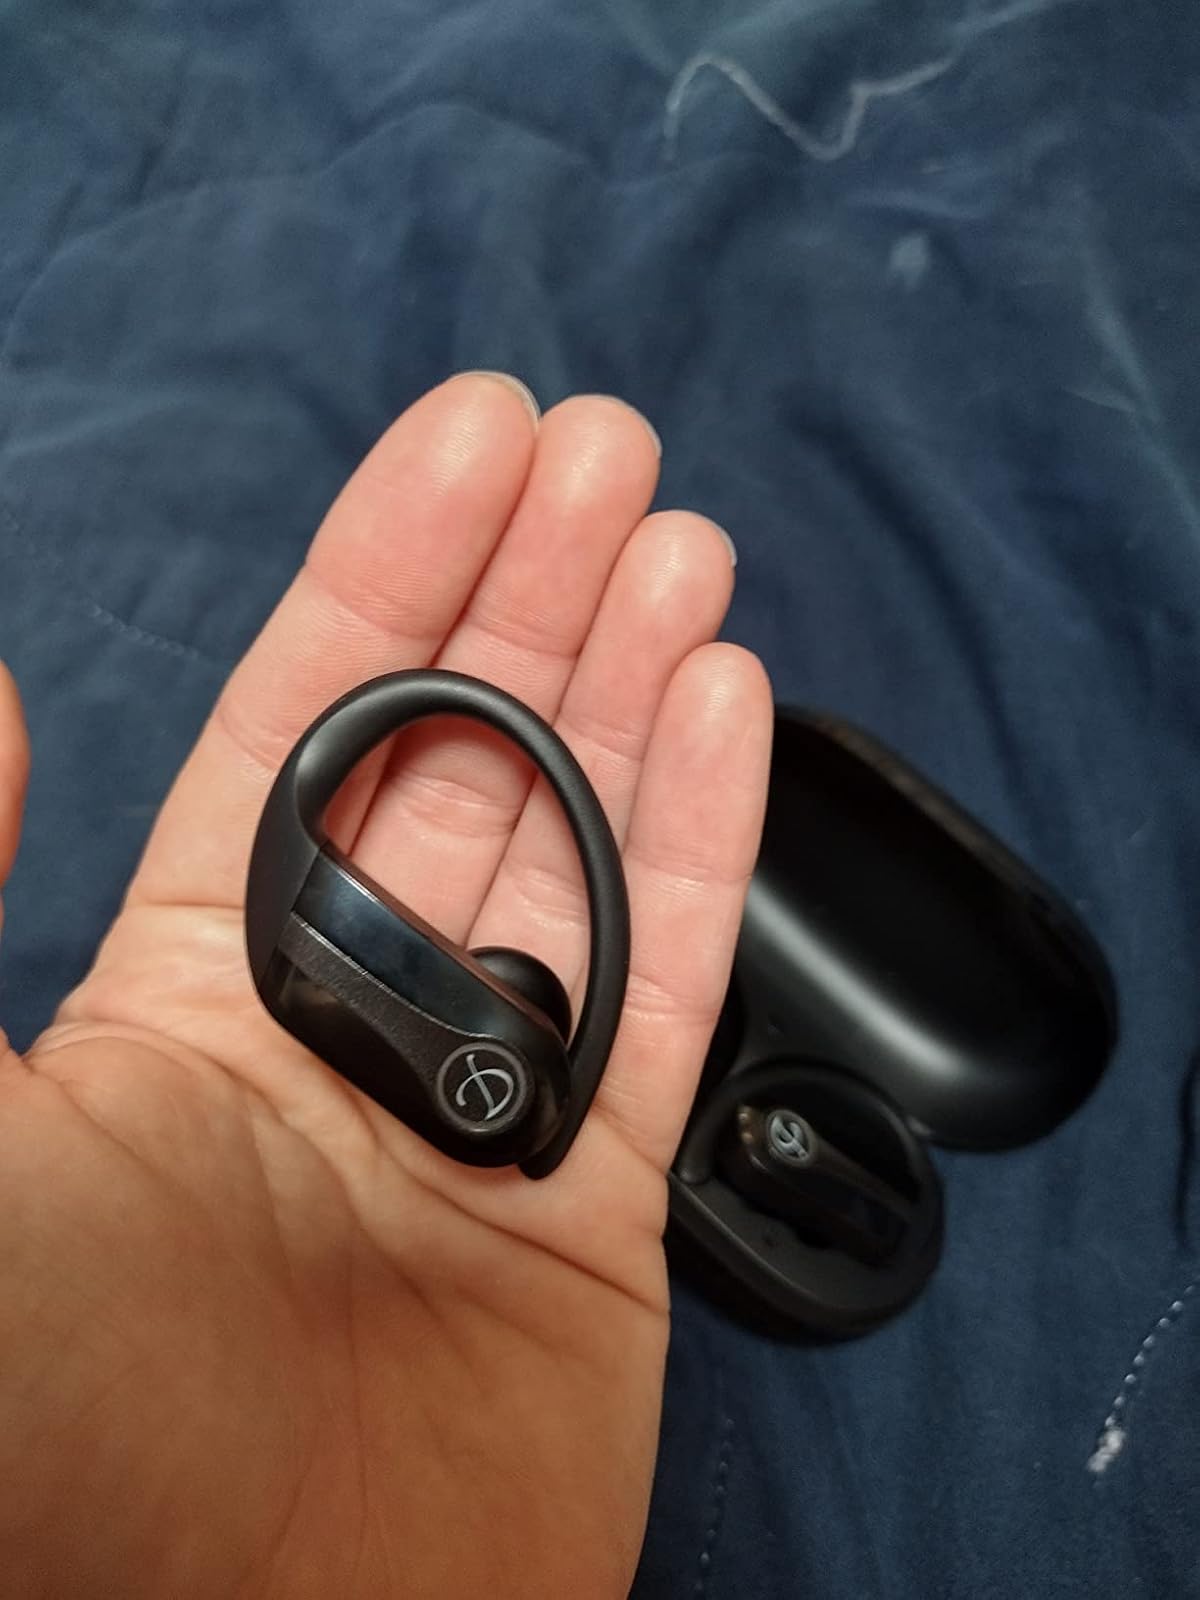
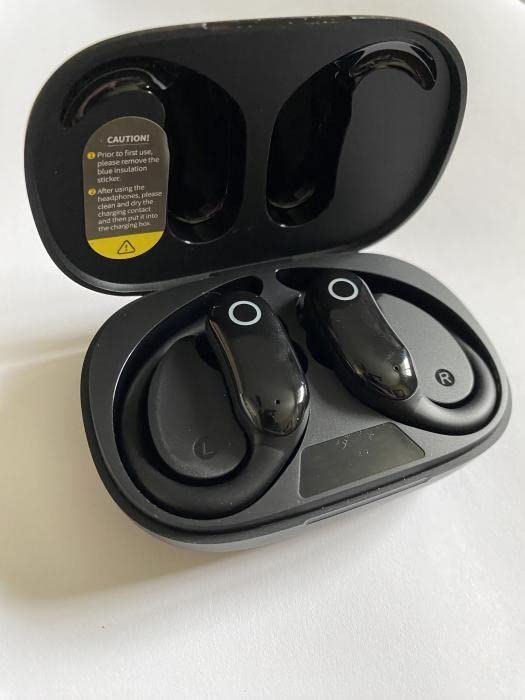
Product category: earbuds
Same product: no